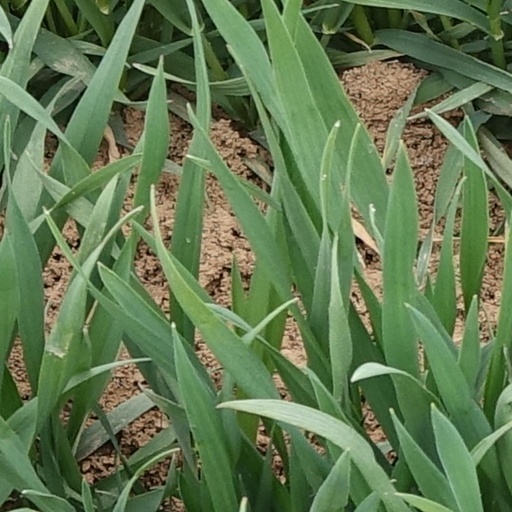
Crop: wheat